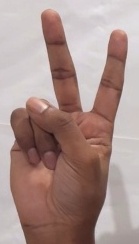
ASL sign: 2